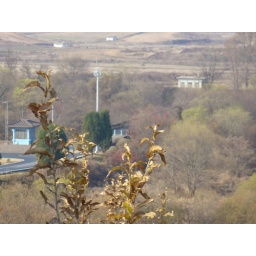
DMZ--The blue building is on South Korean soil, the White building is North Korean soil with the Bridge of No Return in the middle